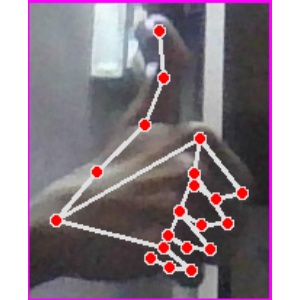
अक्षर: थ